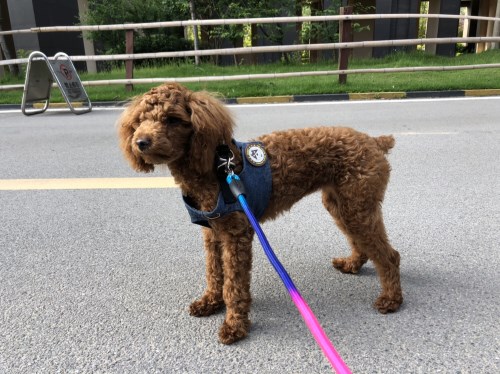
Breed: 7449-n000128-teddy